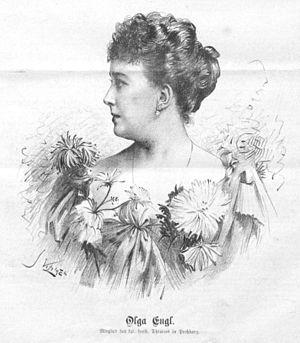
Olga Engl, née à Prague, en Autriche-Hongrie, le 30 mai 1871 et morte à Berlin-Wilmersdorf le 21 septembre 1946, est une actrice de théâtre et de cinéma autrichienne qui est apparue dans près de 200 films au cours de sa carrière dans l'industrie cinématographique.